Wrocław

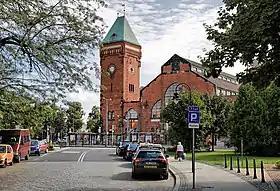
Wrocław Market Hall

Wrocław is the capital city of Lower Silesian Voivodeship, a province (voivodeship) created in 1999. It was previously the capital of Wrocław Voivodeship. The city is a separate urban gmina and city-county. It is also the seat of Wrocław County, which adjoins but does not include the city.